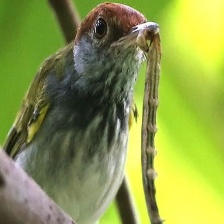
Species: TAILORBIRD
Scientific name: ORTHOTOMUS ATROGULARIS